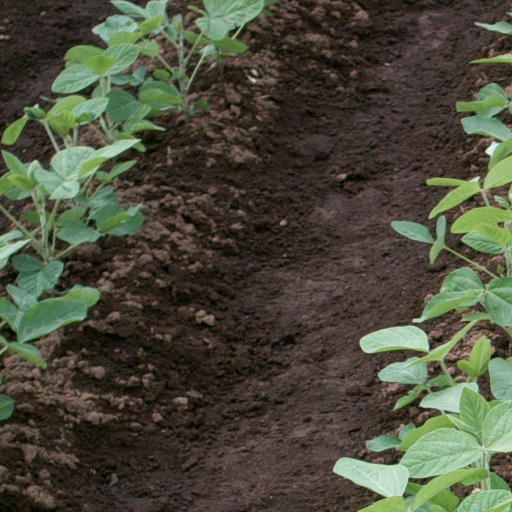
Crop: soybean